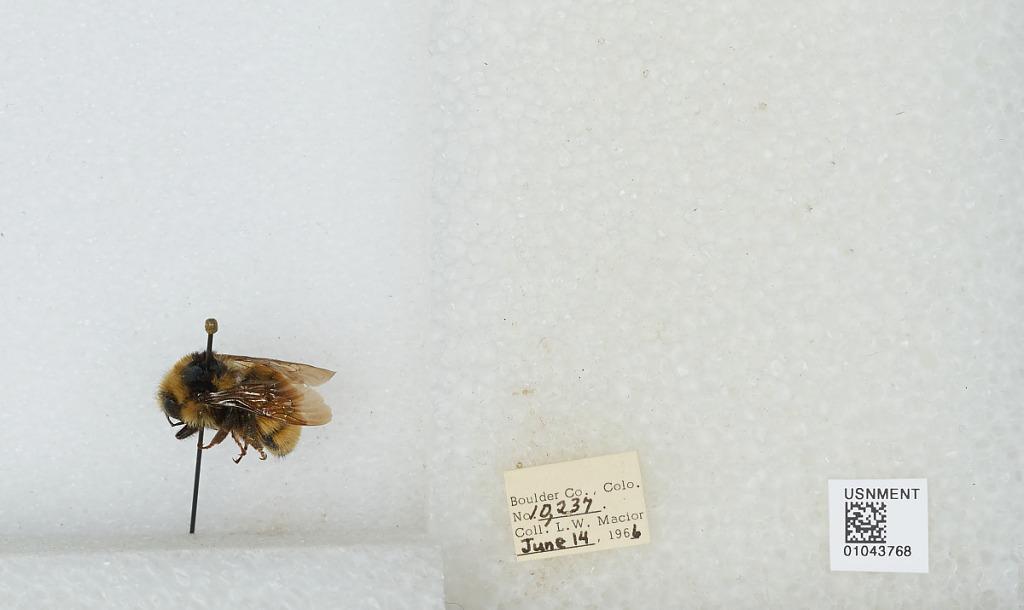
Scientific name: Bombus (Pyrobombus) bifarius Cresson
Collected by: L. Macior
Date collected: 1966-6-14
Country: United States
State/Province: Colorado
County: Boulder
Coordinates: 40.09, -105.36